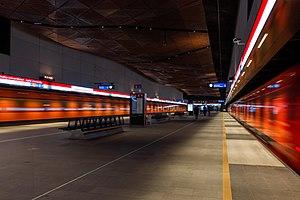
Université Aalto est une station de métro finlandaise du tronçon central de l'unique ligne du réseau métropolitain de la ville d'Helsinki. Elle dessert le quartier d'Otaniemi dans le district Suur-Tapiola de la municipalité d'Espoo, essentiellement le campus universitaire technologique d'Helsinki.